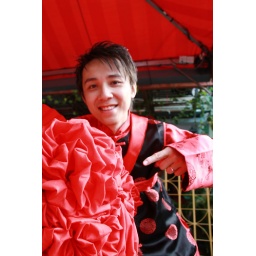
This super duper big red cloth flower was made by his mom, a very understanding and lovely lady